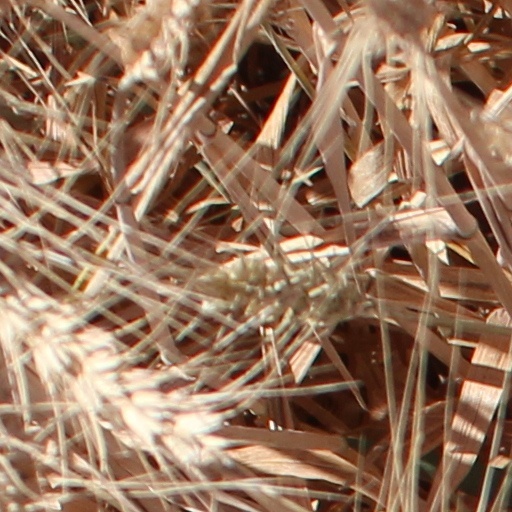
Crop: wheat